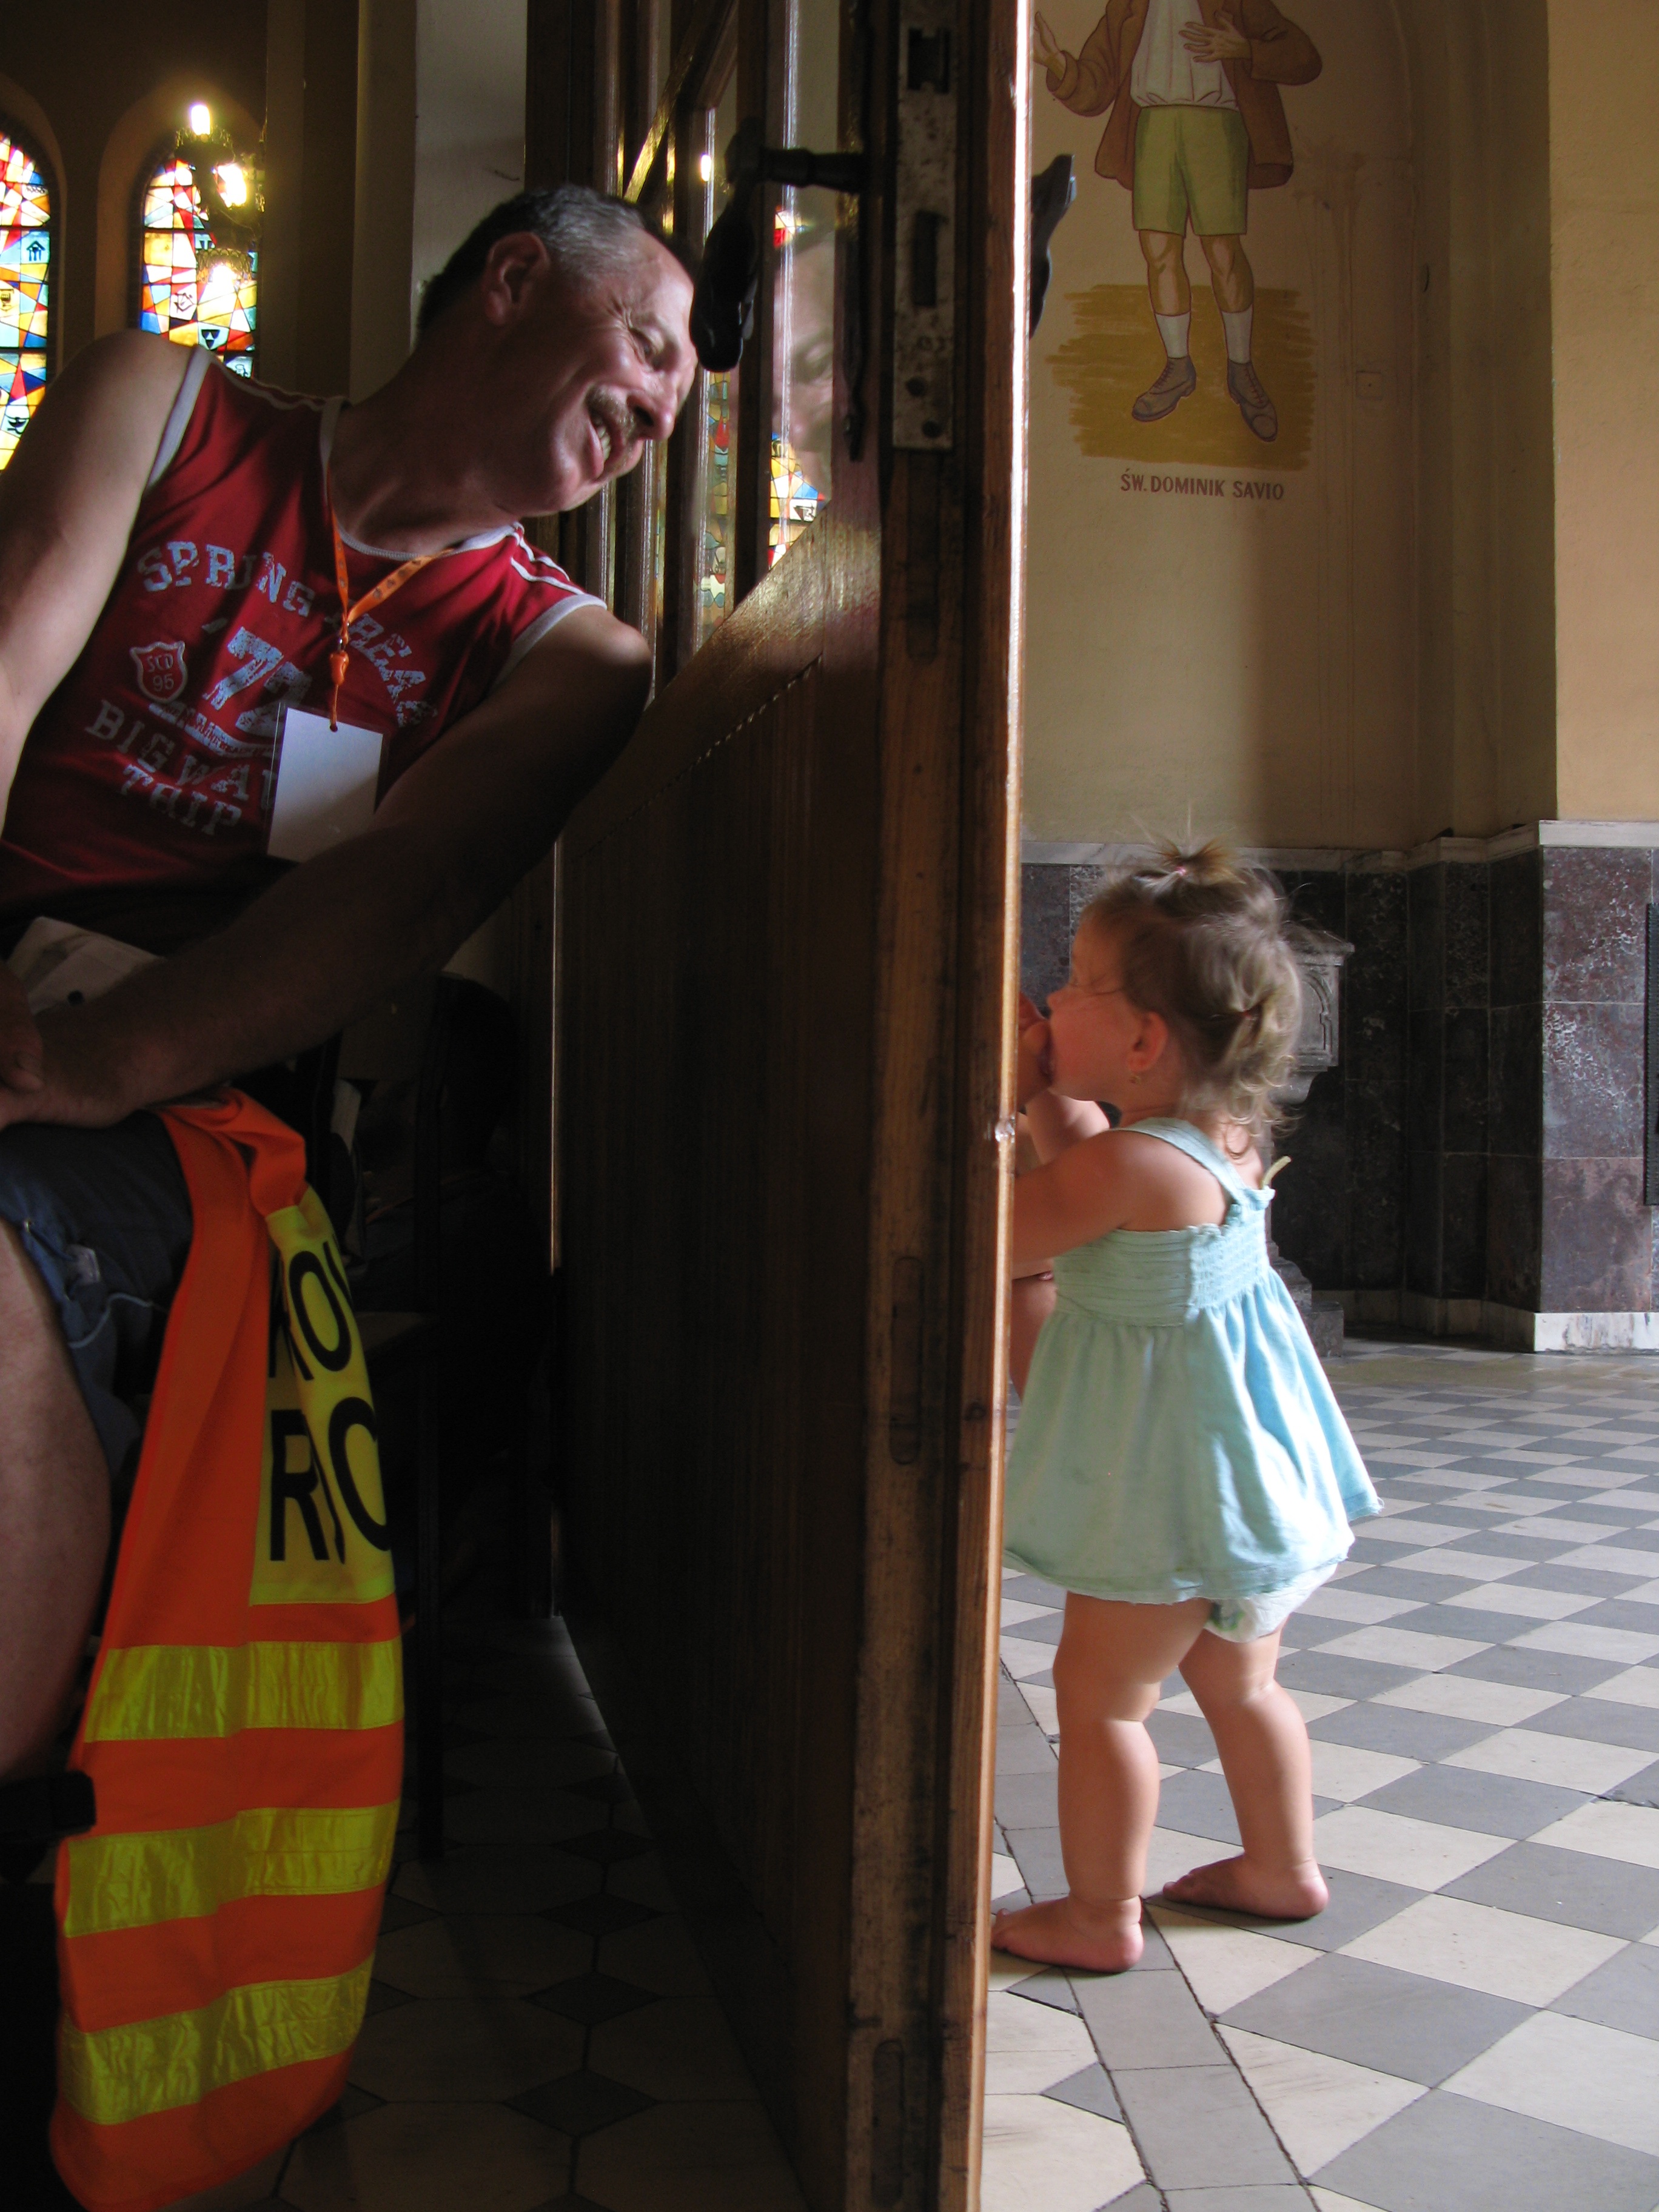
child, photograph, image, costume